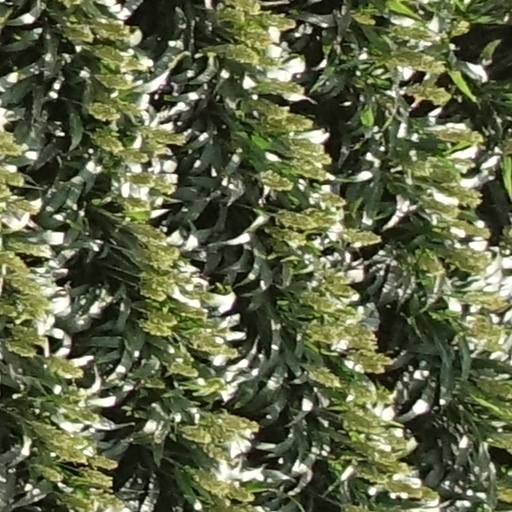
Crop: sorghum